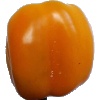
Label: yellow_pepper